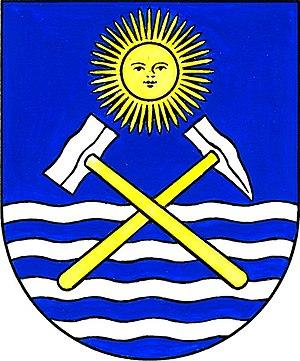
Milešov est une commune du district de Příbram, dans la région de Bohême-Centrale, en République tchèque. Sa population s'élevait à 322 habitants en 2020.